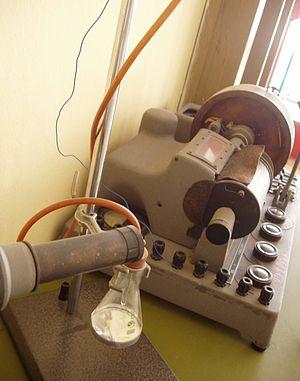
La polarographie est une forme particulière de la voltampérométrie qui utilise comme électrode de travail une électrode à gouttes tombantes de mercure et dans laquelle la solution n’est pas agitée.